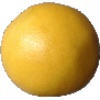
Label: white_grapefruit